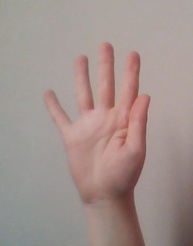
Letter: sheen